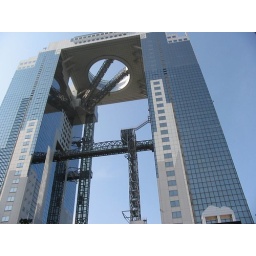
Umeda sky building, the tallest building in Osaka.